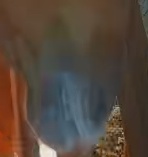
Face region: mouth_nostrils (mouth_chin_nostrils_and_profile)
Pain indicator: obviously_present